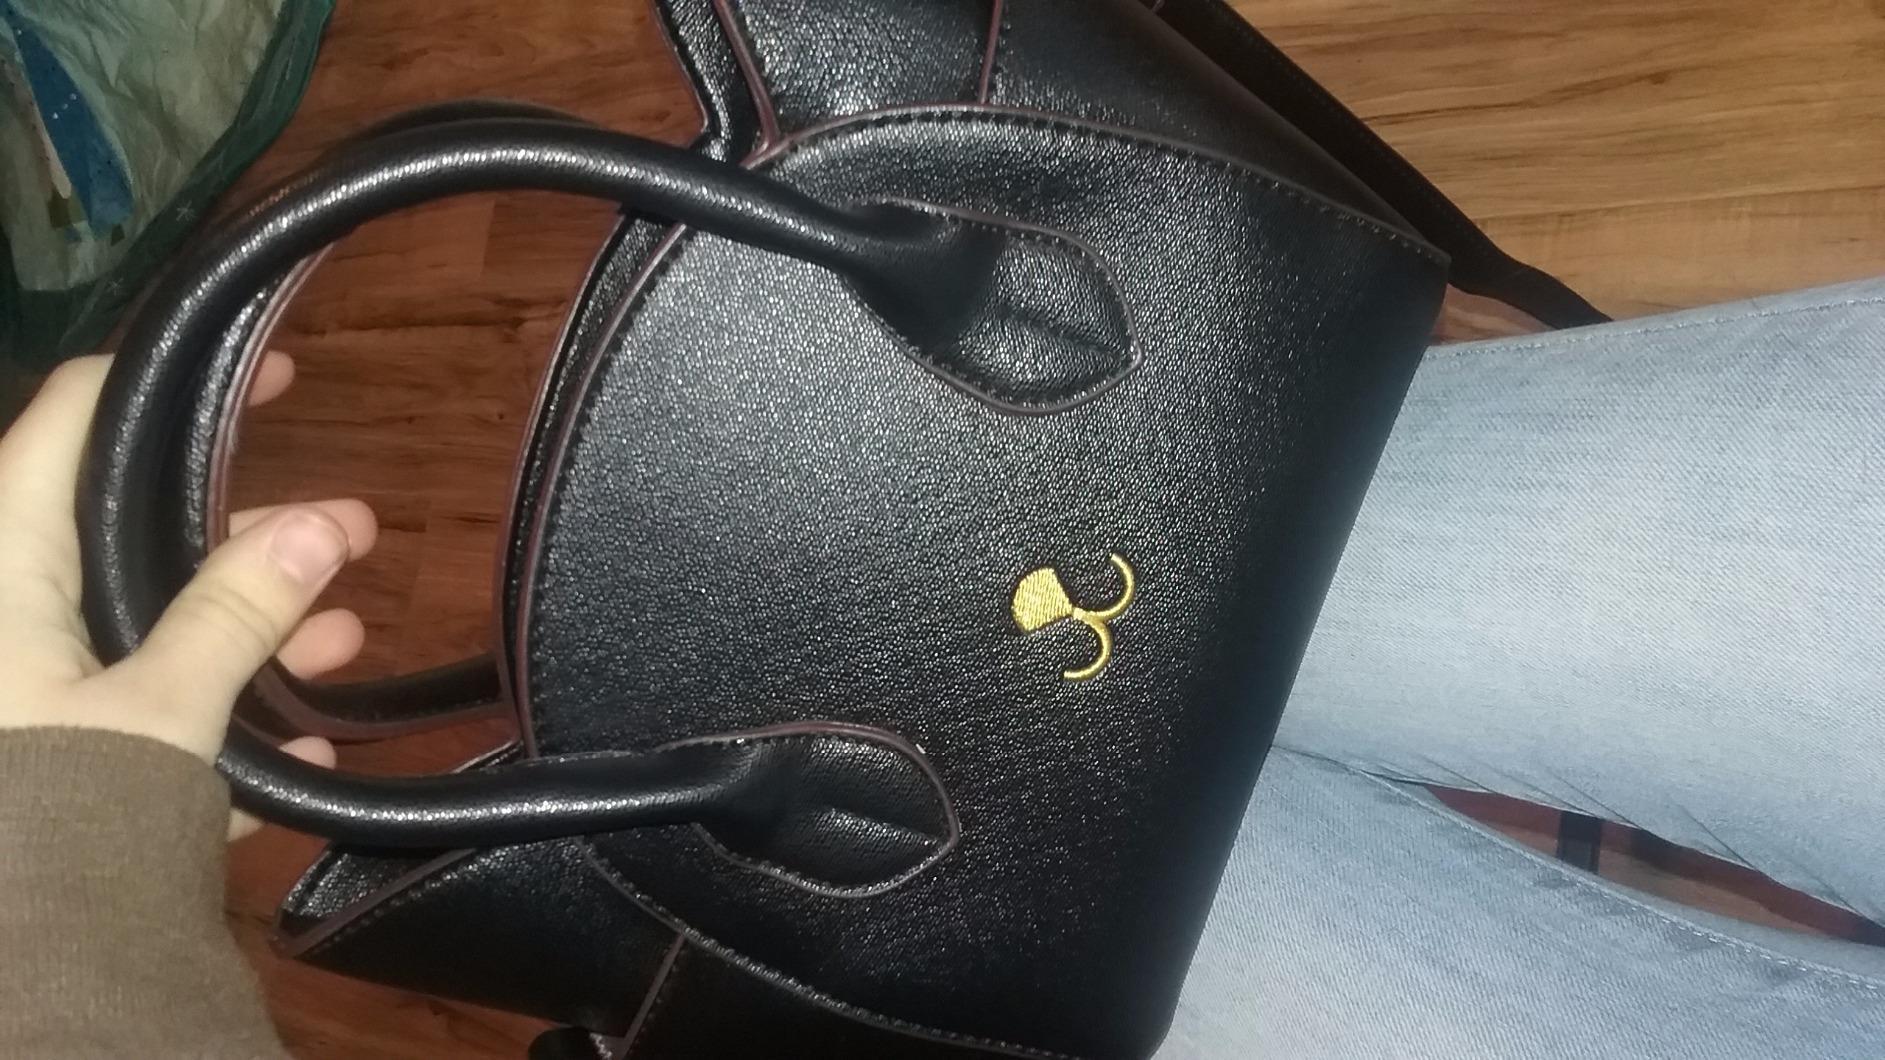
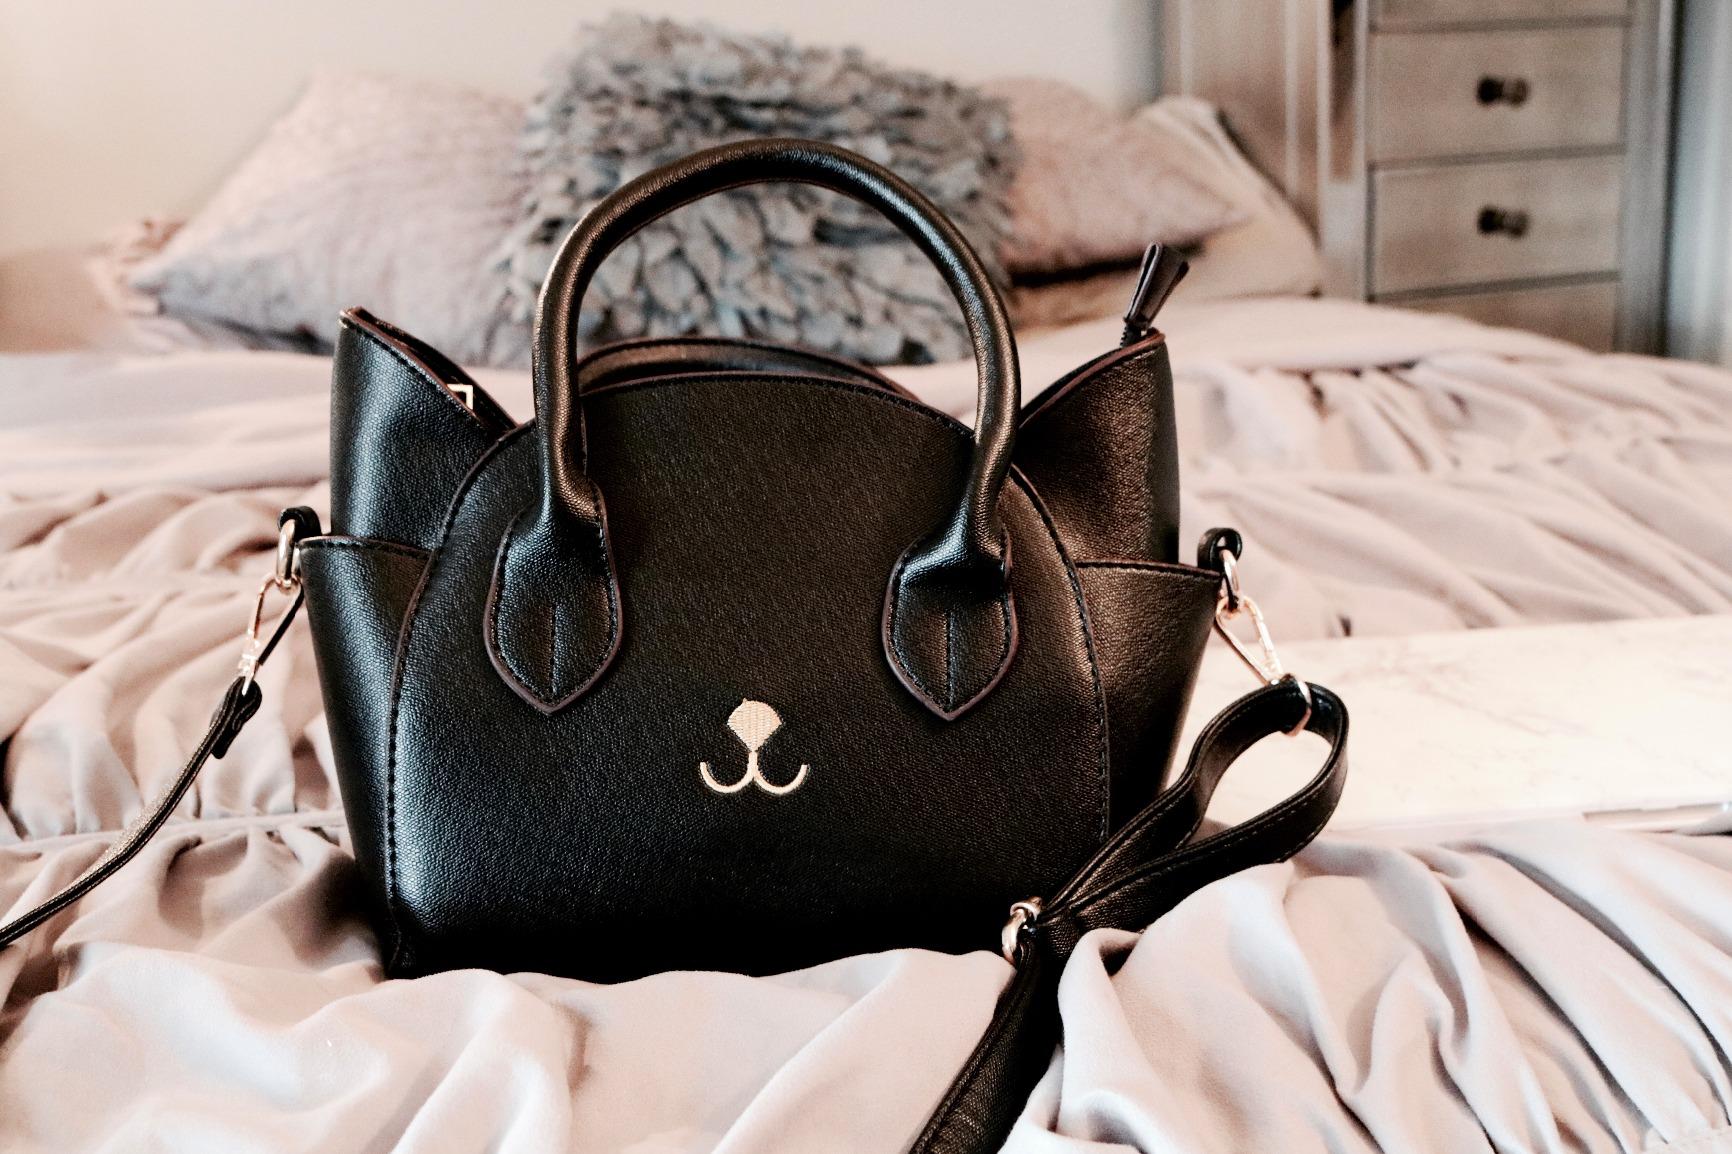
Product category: accessories_handbag
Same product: yes